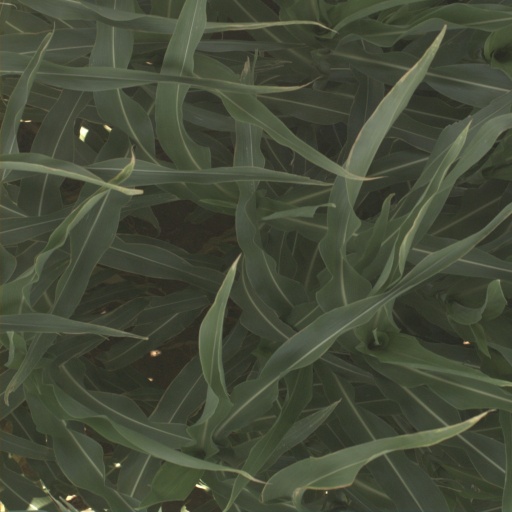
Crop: sorghum